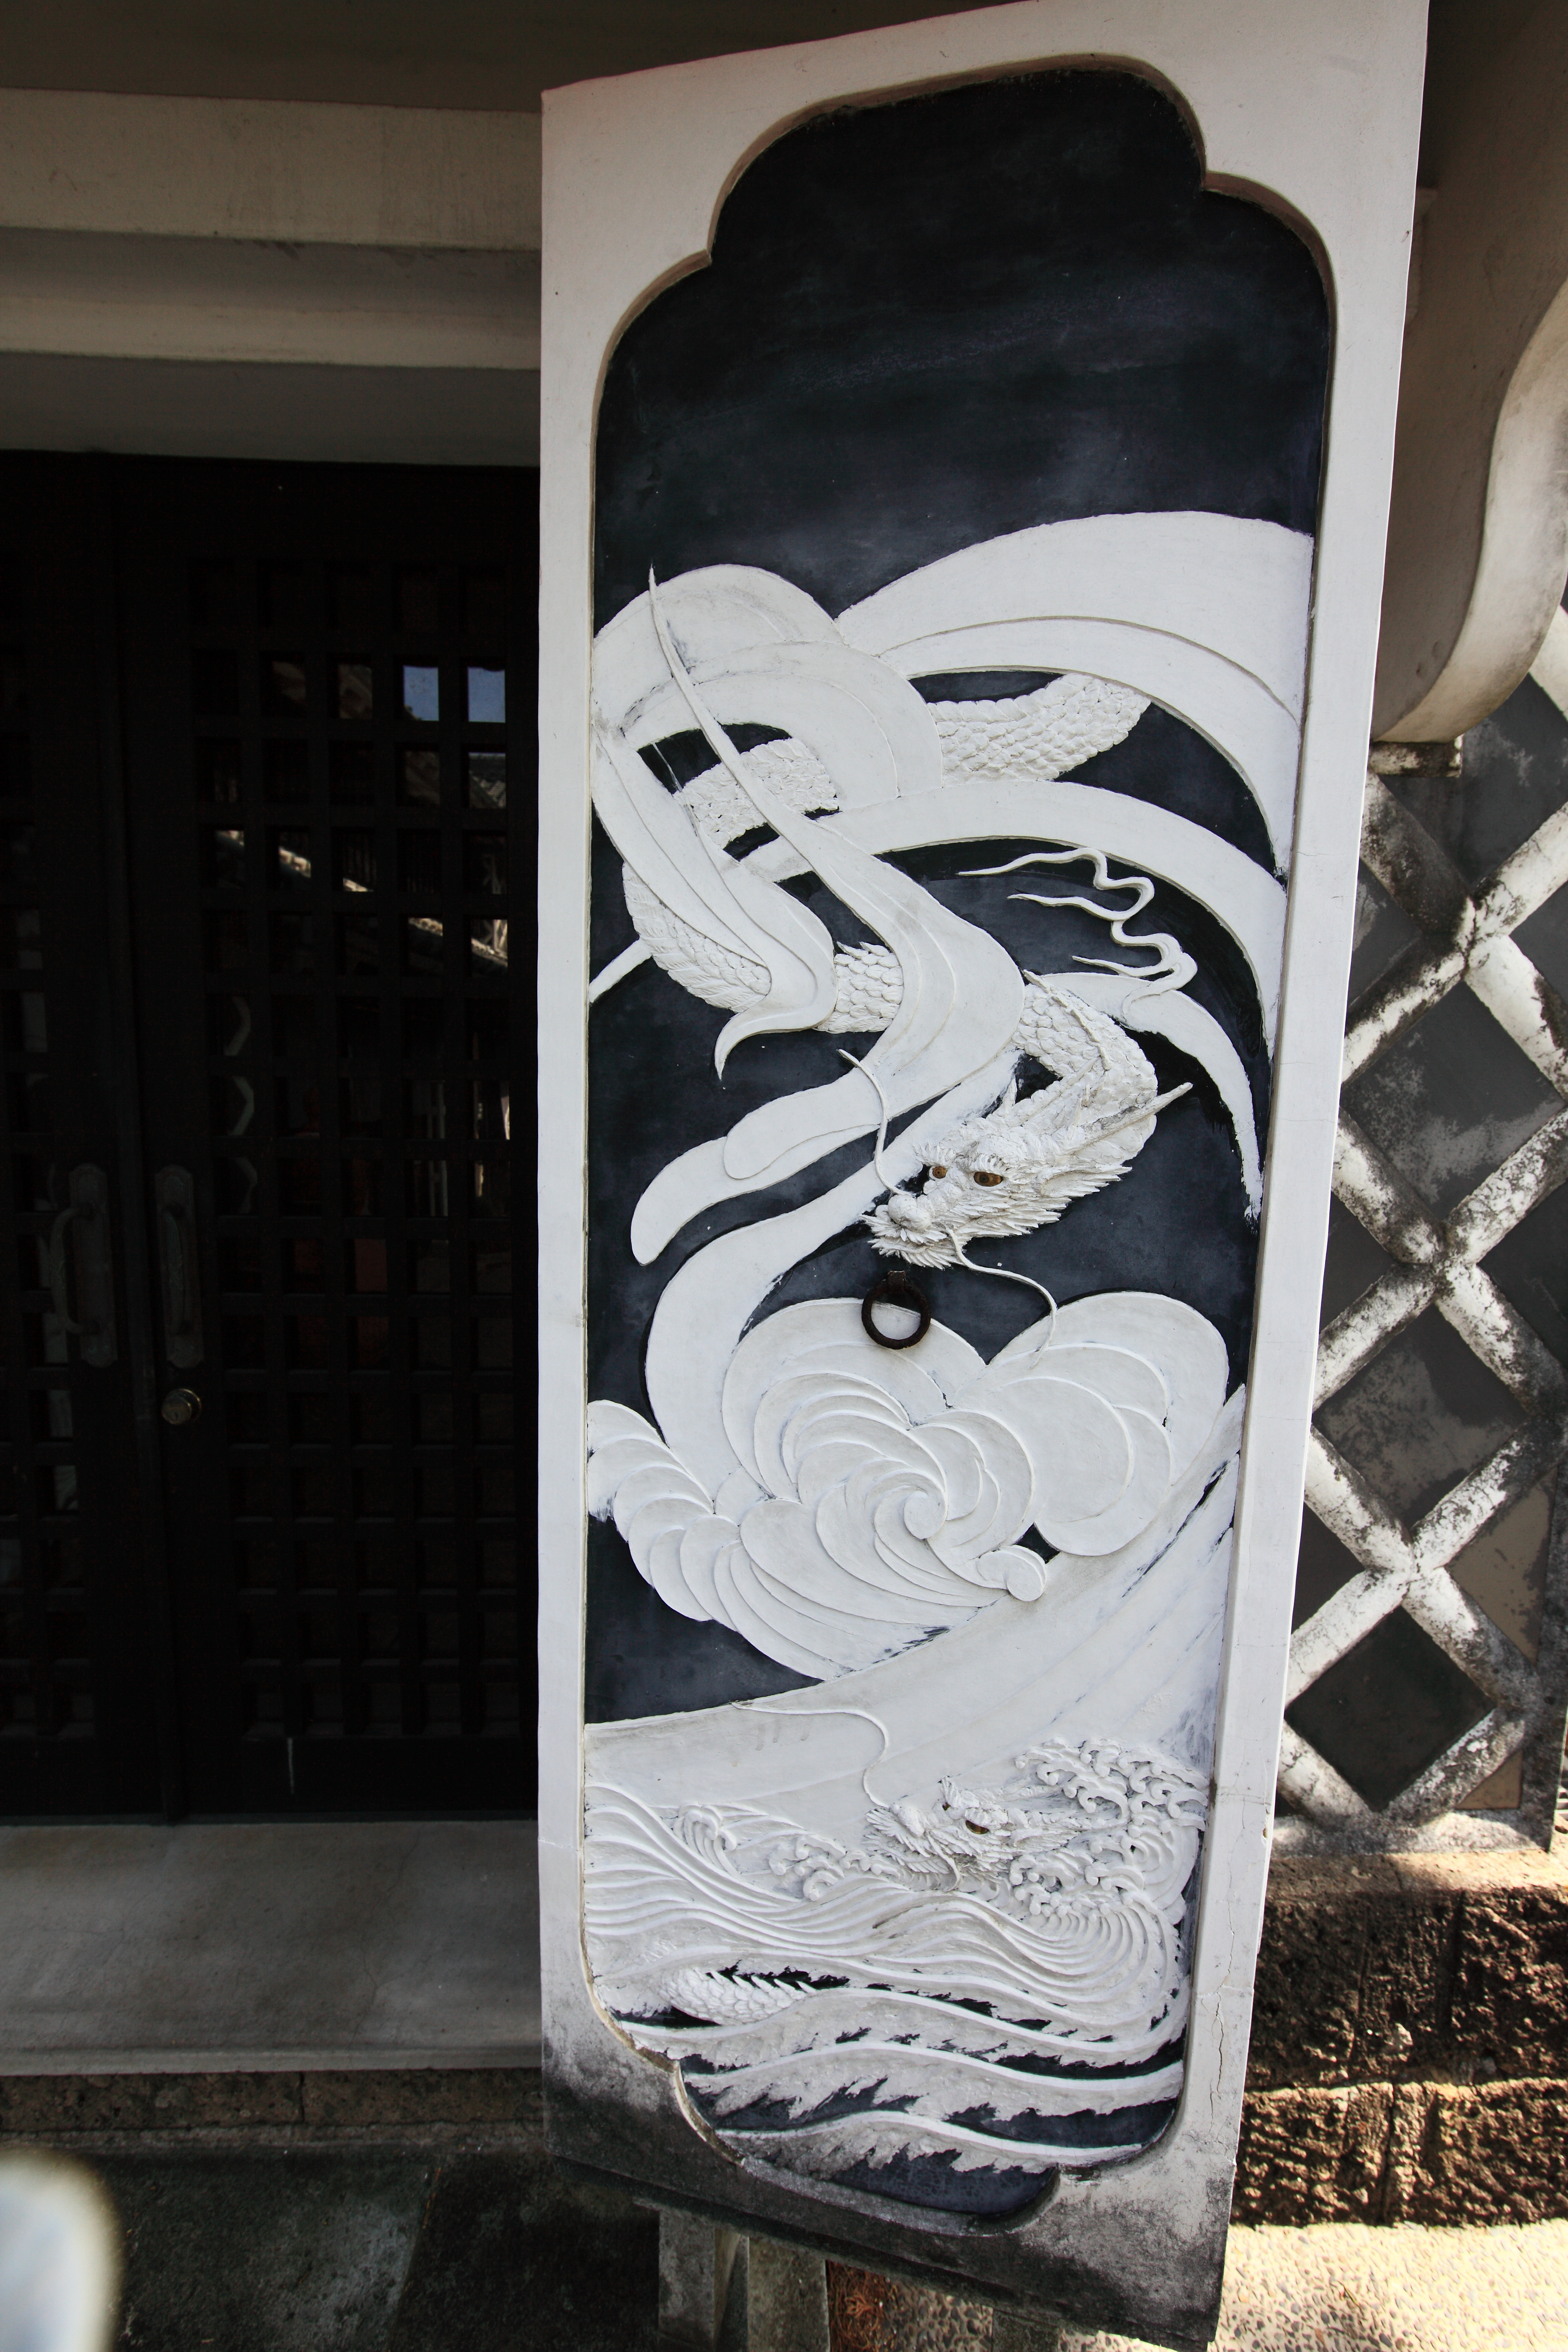
white, house, interior, old, home, shop, high, peninsula, black, graffiti, street art, sculpture, art, design, japanese, 5d, style, hires, carving, relief, markii, traditional, hi, res, resolution, izu, plaster, kotee